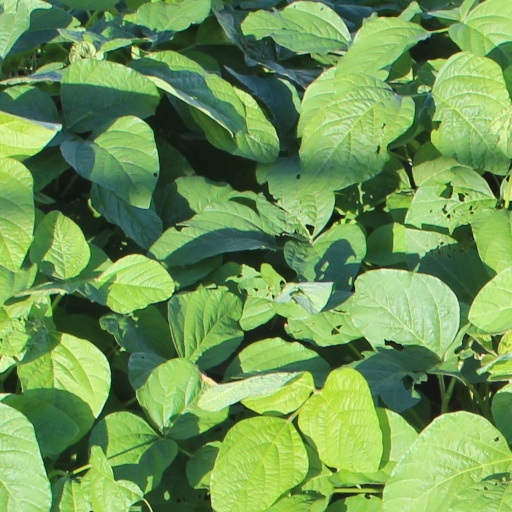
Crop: soybean